Punic Wars

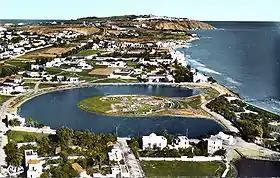

When the port city of Locri defected to Carthage in the summer of 215BC it was immediately used to reinforce the Carthaginian forces in Italy with soldiers, supplies and war elephants. It was the only time during the war that Hannibal received reinforcements from Carthage. A second force, under Hannibal's youngest brother Mago, was meant to land in Italy in 215BC but was diverted to Iberia after the Carthaginian defeat there at the battle of Dertosa.